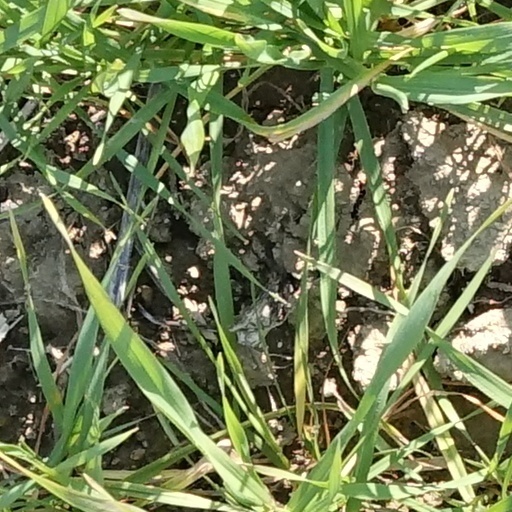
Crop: wheat